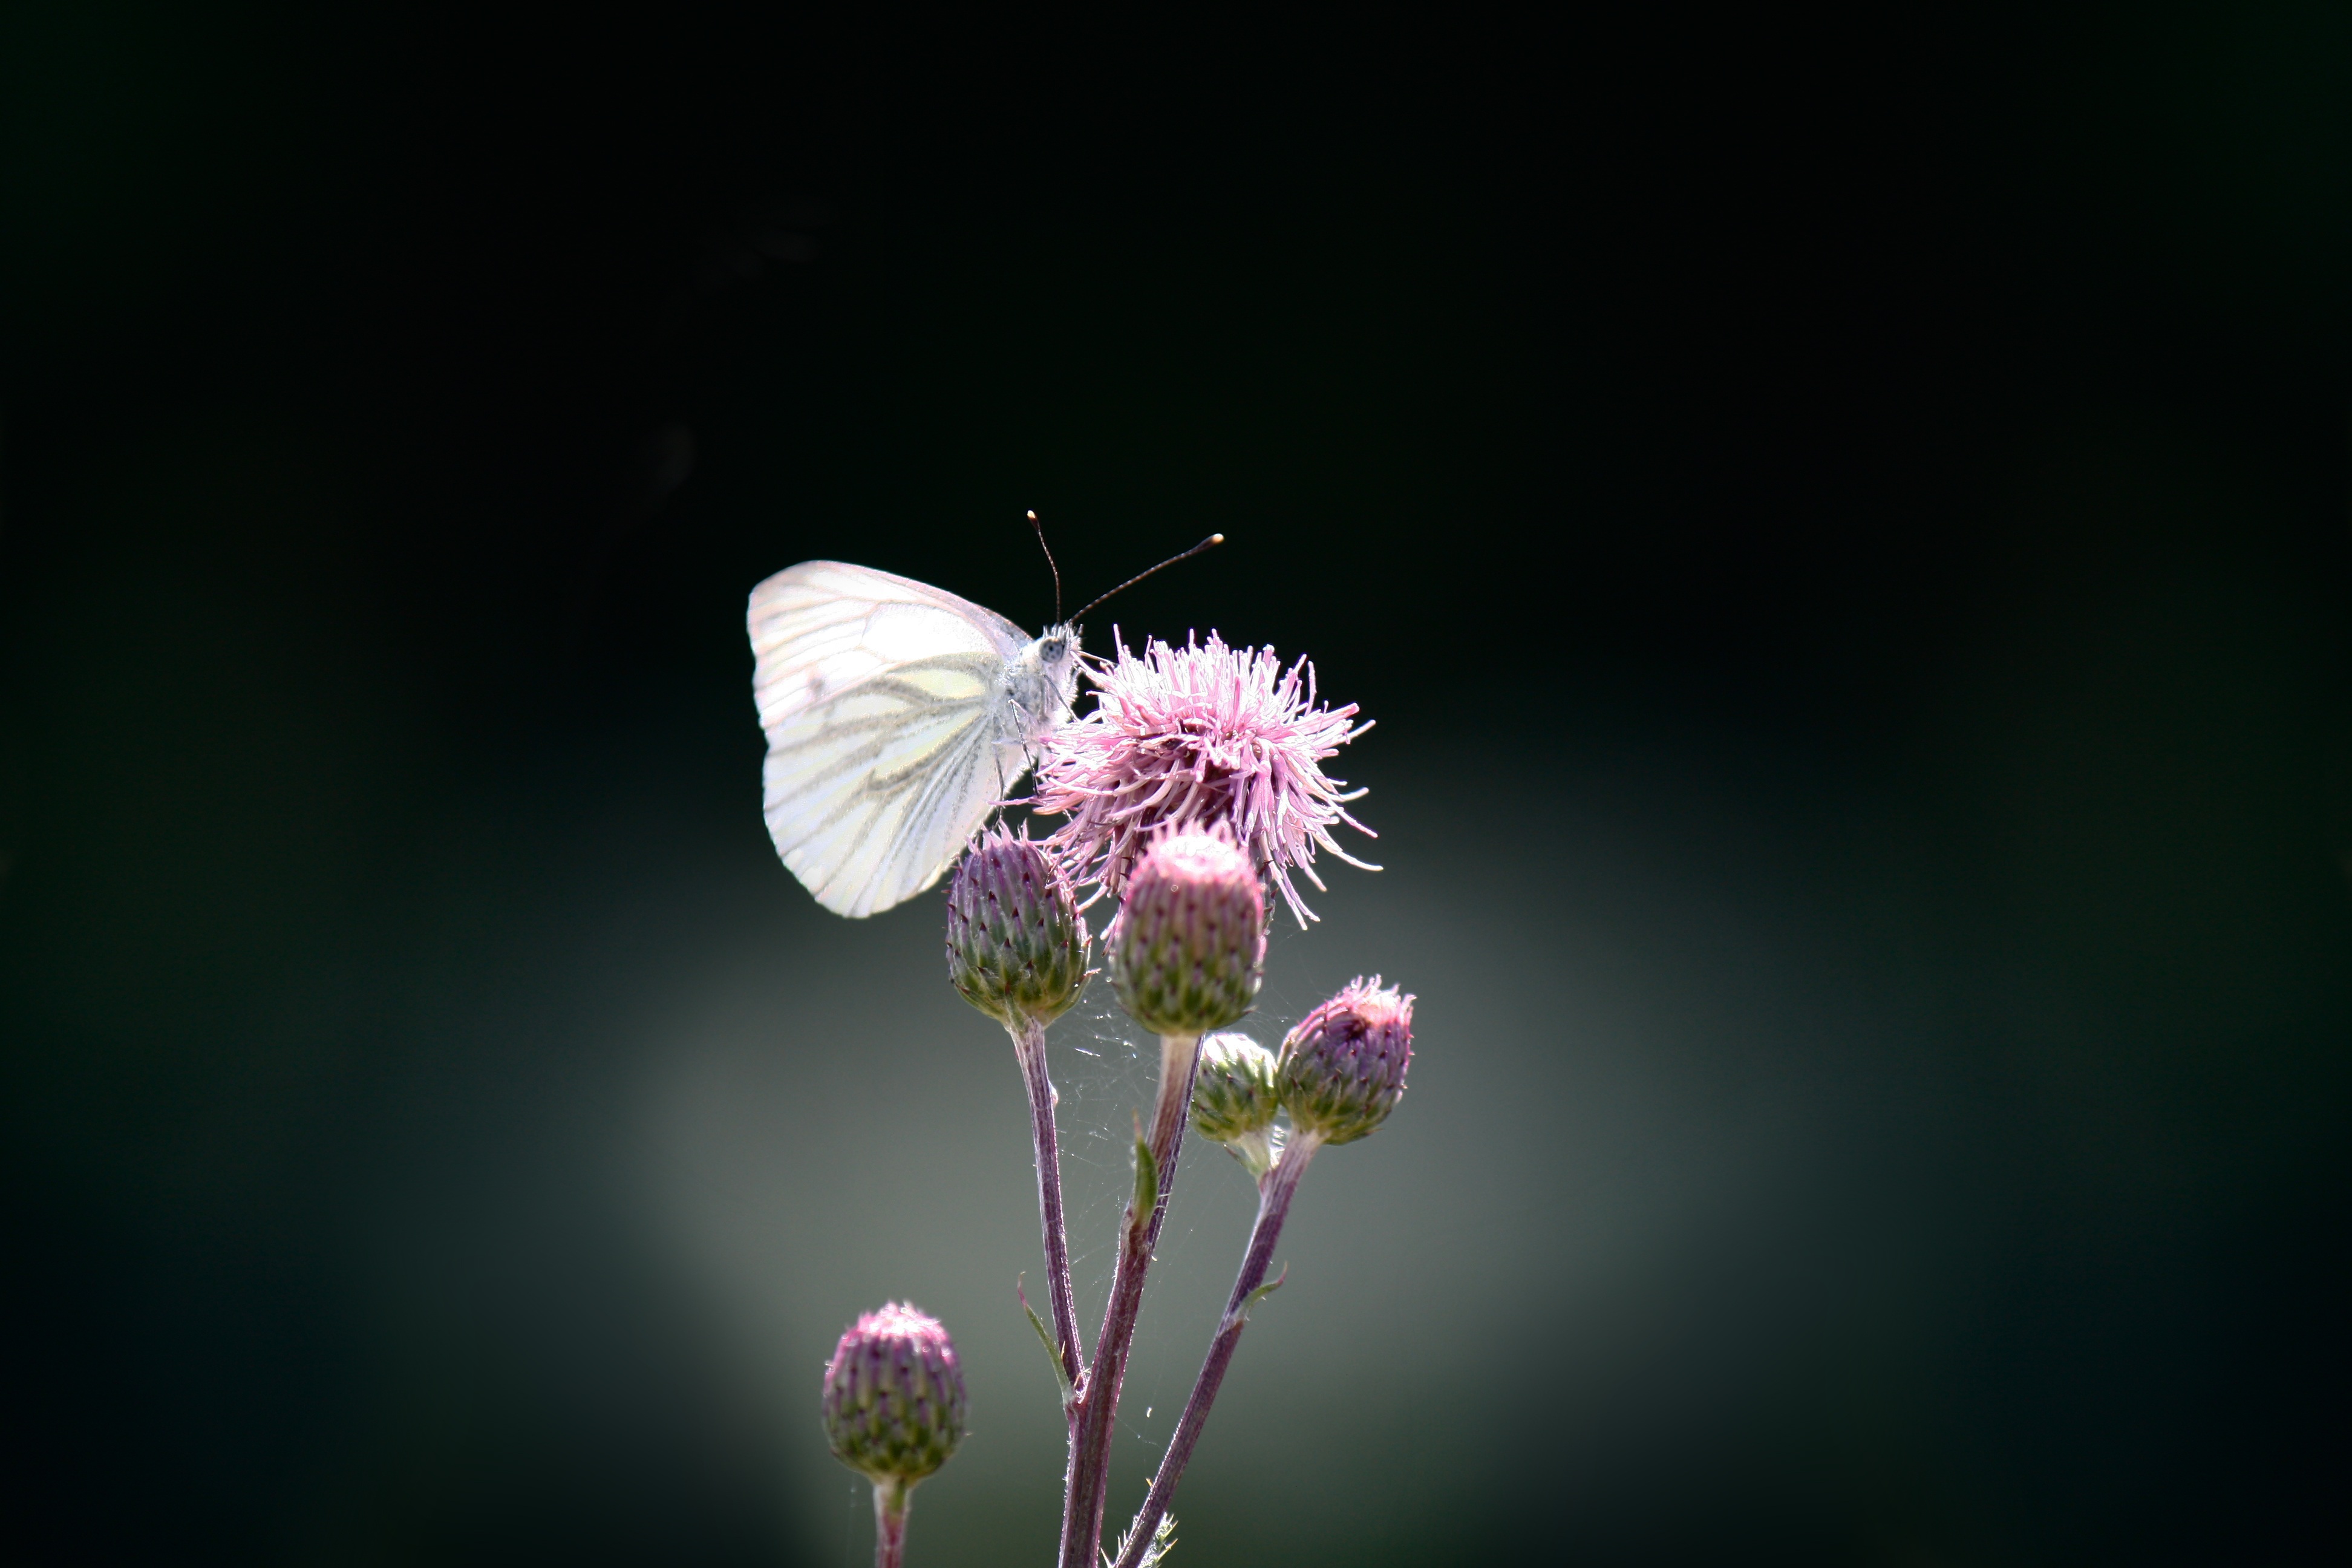
landscape, nature, blossom, plant, white, photography, leaf, flower, petal, animal, summer, pollen, insect, butterfly, close, flora, invertebrate, wildflower, close up, thistle, nectar, macro photography, green vein, white ling, pieris napi, plant stem, moths and butterflies